Ute people

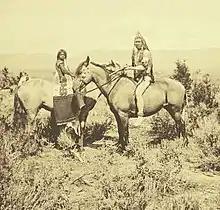
John Wesley Powell first became acquainted with the Utes along the White River in northwestern Colorado in the fall of 1868. During his expedition five years later, his photographer, Jack Hillers, captured this photograph of a young girl accompanied by a warrior, whose body, painted with yellow and black stripes, is marked for battle.

Cañon Pintado, or painted canyon, is a prehistoric site with rock art from Fremont people (650 to 1200) and Utes. The Fremont art reflect an interest in agriculture, including corn stalks and use of light at different times of the year to show a planting calendar. Then there are images of figures holding shields, what appear to be battle victims, and spears. These were seen by the Domínguez–Escalante expedition (1776). Utes left images of firearms and horses in the 1800s. The Crook's Brand Site depicts a horse with a brand from George Crook's regiment during the Indian Wars of the 1870s.